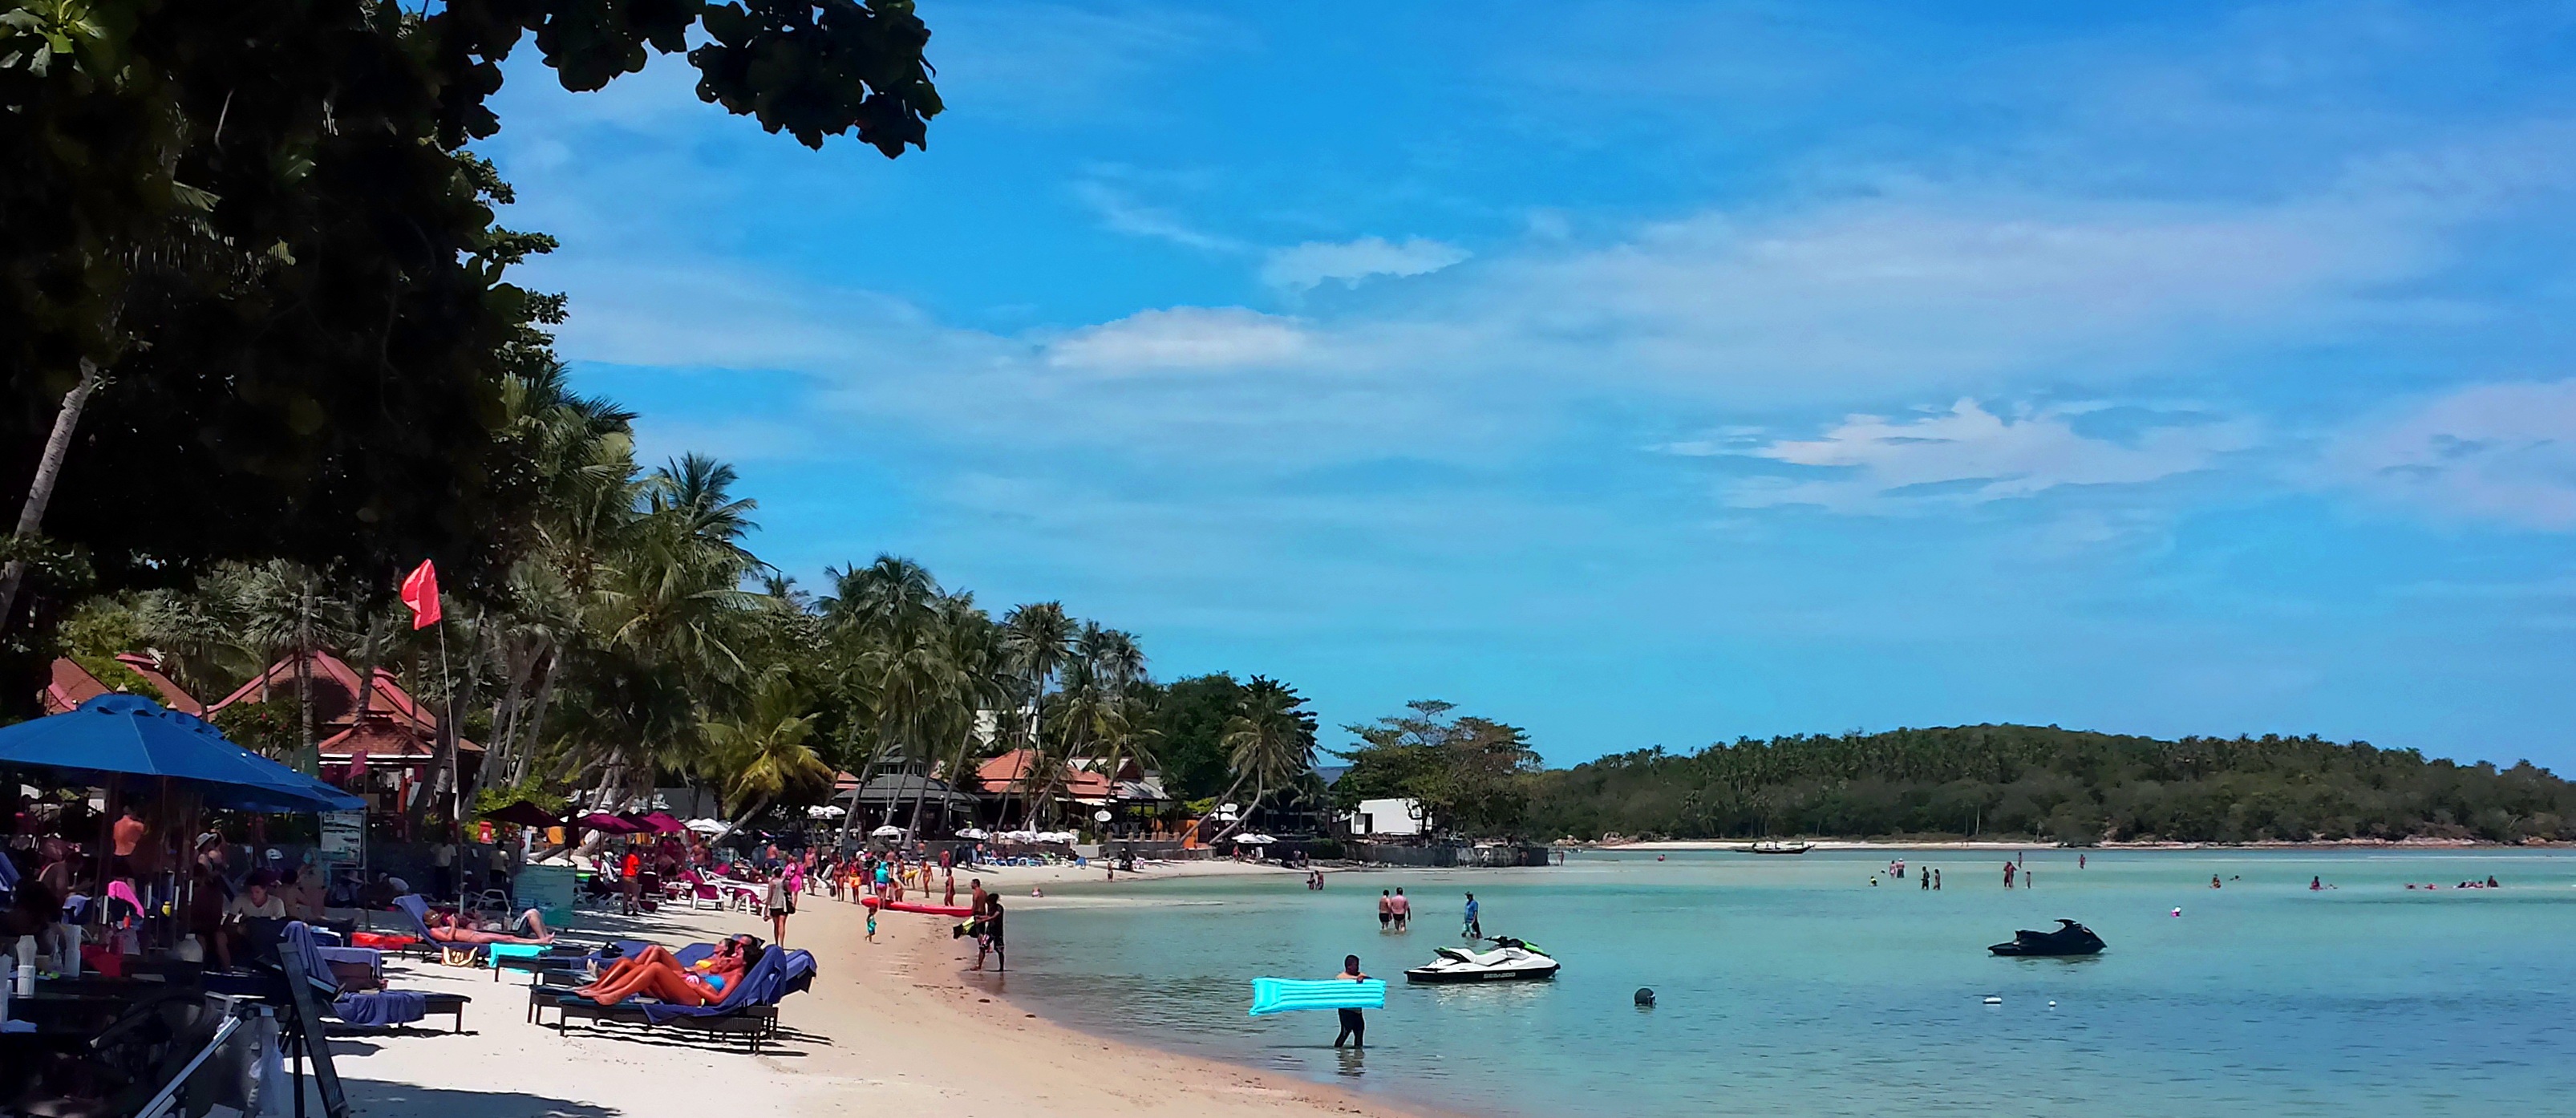
beach, sea, water, sand, ocean, sun, summer, vacation, travel, coastline, paradise, tropical, seascape, holiday, bay, island, asia, blue, tourism, thailand, resort, thai, samui, koh samui, chaweng, chaweng beach, beach dining, beach eating, samui beach